Waiting... (film)

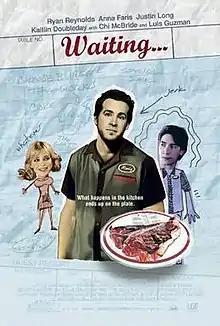
Theatrical release poster

Waiting... is a 2005 American comedy film written and directed by Rob McKittrick (in his directorial debut) and starring Ryan Reynolds, Anna Faris, and Justin Long. McKittrick wrote the screenplay while working as a waiter.